Dunwood Camp

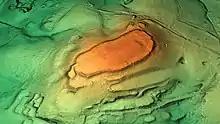
3D view of the digital terrain model

Dunwood Camp is the site of an Iron Age hillfort located in Hampshire. It occupies the summit of a sandy hill. It has a single Rampart (fortification) but no definite indication of a ditch and it is possible that this earthwork was never completed.